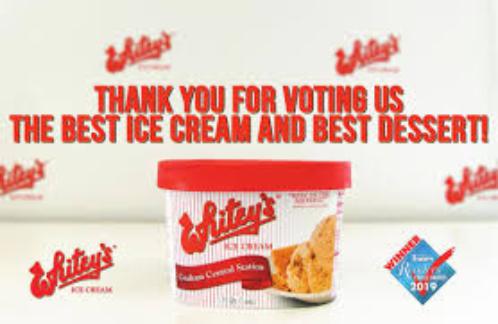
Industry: Food